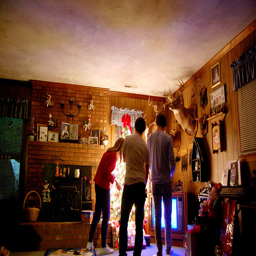
Three people standing in a living room near a tv.
Three people in a living room near a lighted Christmas tree.
A group of people around a lit Christmas tree
There are three kids looking out of a window
A family is gathered around a television watching TV.